Island Bay

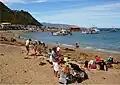
Blessing of the Boats ceremony during the 2012 Island Bay Festival

In the early days of European settlement George Hunter was the chief proprietor of the Island Bay Estate, where he bred stock on his stud farm. The Island Bay portion was subdivided and auctioned in March 1879. In the late 19th century, Island Bay was settled by Italian and Shetlander fishermen. In 1905, Wellington's tramline was extended to Island Bay, increasing the area's popularity, and steadily transforming it into a seaside suburb. Many Island Bay villas, bungalows and shops date from the 1920s, a period of rapid development for the area. This included the Island Bay Racecourse which was approximately 2km running down Clyde and Derwent Streets, and bounded by Medway and Humber Streets encompassing parts of Mersey Street and Thames Street. Many streets in Island Bay were named after British and European rivers.